Great Black Swamp

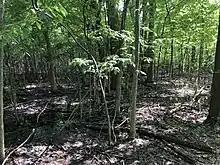
A restored swamp section in Bowling Green, Ohio.

During the second half of the 20th century, efforts were undertaken to preserve and restore portions of the swamp to its pre-settlement state (e.g. Limberlost Swamp) After the excessive spread of harmful algal blooms in nearby western Lake Erie returned in 2011 and every year since then, there has been renewed interest in restoring wetlands in the drained Black Swamp area. William J. Mitsch (2017) called for the restoration and creation of of treatment wetlands in the former Black Swamp or 10% of the former wetland, as needed to significantly reduce phosphorus inflow by 40% from the polluted Maumee River to Lake Erie.